Music of Australia

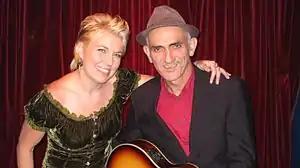
Country singer Melinda Schneider with folk-rocker Paul Kelly

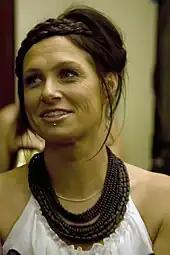
Kasey Chambers

Australia has a long tradition of country music, which has developed a style quite distinct from its US counterpart. The early roots of Australian country are related to traditional folk music traditions of Ireland, England, Scotland and many diverse nations. "Botany Bay" from the late 19th century is one example. "Waltzing Matilda", often regarded by foreigners as Australia's unofficial national anthem, is a quintessential Australian country song, influenced more by Celtic folk ballads than by American Country and Western music. This strain of Australian country music, with lyrics focusing on strictly Australian subjects, is generally known as "bush music" or "bush band music." The most successful Australian bush band is Melbourne's the Bushwackers, active since the early 1970s, other well-known country singers include Reg Lindsay, bush balladeer singer Buddy Williams, and entertainers Johnny Ashcroft and Chad Morgan.